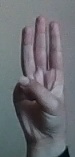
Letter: thaa